Giaour

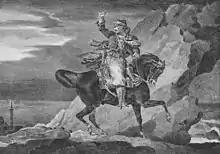
Théodore Géricault: "The Giaour" (1820, lithograph; Metropolitan Museum of Art, New York)

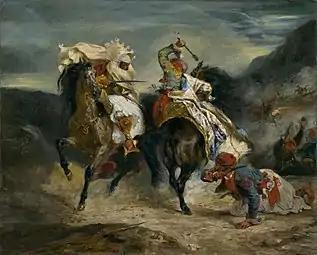
Eugène Delacroix: "The Combat of the Giaour and Hassan" (1826, oil on canvas; Art Institute of Chicago), inspired by Lord Byron's "The Giaour"

Giaour or Gawur or Gavour (from "gâvor"; ; ; ; ; Bosnian; kaur/đaur) meaning "infidel", is a slur used mostly in the lands of the former Ottoman Empire for non-Muslims or, more particularly, Christians in the Balkans.